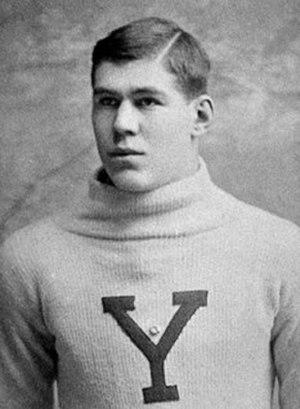
William « Pudge » Walter Heffelfinger, né le 20 décembre 1867 à Minneapolis et mort le 2 avril 1954 à Blessing, est un joueur et entraîneur américain de football américain.